Marching Regiment of the Foreign Legion

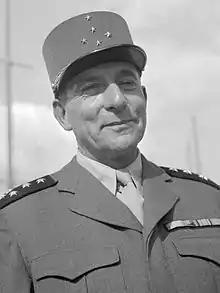
General Jean de Lattre de Tassigny in 1946.

The regiment was engaged again with the 5th Armored Division starting January 22, 1945 in the counter-offensive put into motion by Marshal of France ("posthumous") Jean de Lattre de Tassigny to relieve Strasbourg. The CC6 including the III (battalion) / RMLE fought alongside the 1st Parachute Chasseur Regiment (1 RCP); of the French Air Force transferred to the French Army; at Jebsheim northeast of Colmar from January 25 to 30. The CC5 took Urschenheim on February 1, 1945 while the CC4 liberated Colmar on the 2nd.